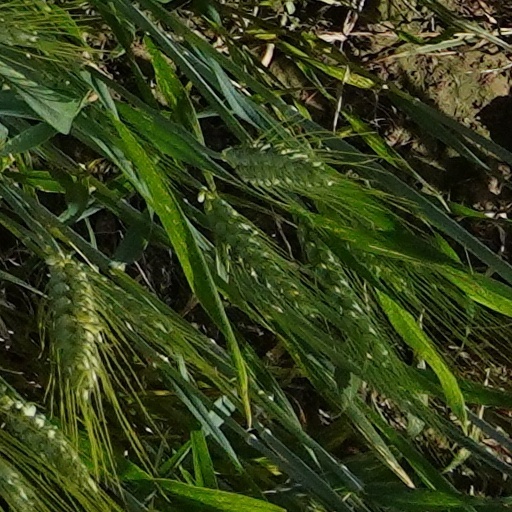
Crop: wheat